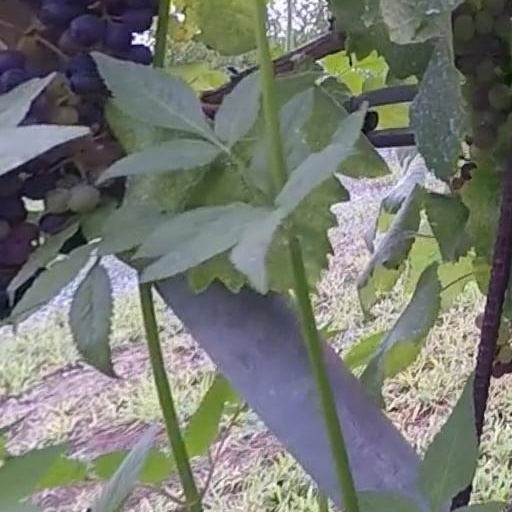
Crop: grape